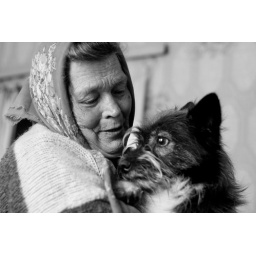
The dog is scared of everything, and lives under the kitchen table.